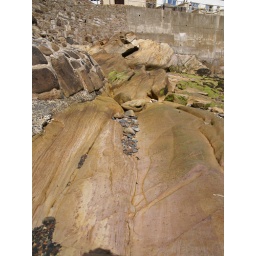
Colourful water worn stone pebbles captured in a rock gully at low tide